Alfred Hitchcock

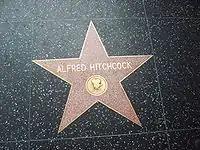
One of Hitchcock's stars on the Hollywood Walk of Fame

Toward the end of his life, Hitchcock was working on the script for a spy thriller, "The Short Night", collaborating with James Costigan, Ernest Lehman and David Freeman. Despite preliminary work, it was never filmed. Hitchcock's health was declining and he was worried about his wife, who had suffered a stroke. The screenplay was eventually published in Freeman's book "The Last Days of Alfred Hitchcock" (1999).